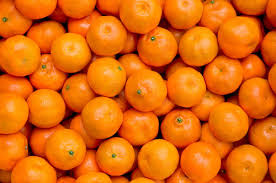
Waste category: biological